Kenzō Tange

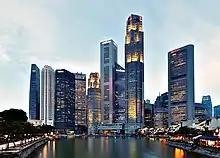
Singapore CBD from Elgin Bridge: One Raffles Place and UOB Plaza dominate the skyline.

The Yoyogi National Gymnasium is situated in an open area in Yoyogi Park on an adjacent axis to the Meiji Shrine. The gymnasium and swimming pool were designed by Tange for the 1964 Tokyo Olympics, which were the first Olympics held in Asia. Tange began his designs in 1961 and the plans were approved by the Ministry of Education in January 1963. The buildings were placed to optimize space available for parking and to permit the smoothest transition of incoming and outgoing people.